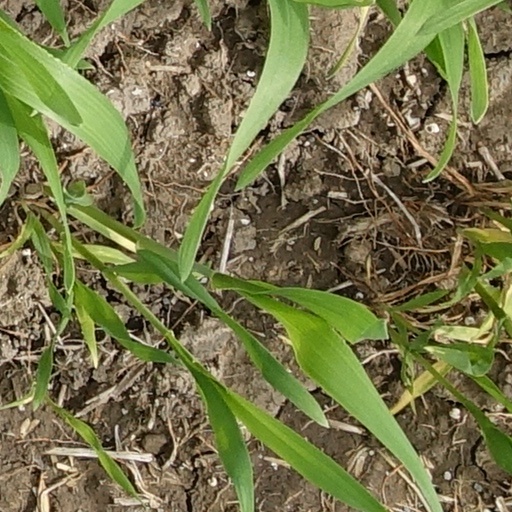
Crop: wheat